Mandu
Also known as:
ban - Balinese: Mandu
de - German: Mandu
en-simple - Simple English: Mandu
es - Spanish: Mandu
fr - French: Mandu
hu - Hungarian: Mandu
hy - Armenian: Մանդու
id - Indonesian: Mandu
it - Italian: Mandu
ja - Japanese: マンドゥ
jv - Javanese: Mandu
ko - Korean: 만두
ms - Malay: Mandu
nl - Dutch: Mandu
ru - Russian: Манду
sv - Swedish: Mandu
tl - Tagalog: Mandu
tr - Turkish: Mandu
uk - Ukrainian: Манду
vi - Vietnamese: Mandu
yue - Cantonese: 韓式餃
zh - Chinese: 馒头
Category: side dish, dumpling (mixed dumpling)
Cuisine: Korean
Associated cuisines: Korean
Area: Korean
Countries: Korea
Region: Eastern Asia

The dish is dumpling, which can be steamed, boiled, pan-fried, or deep-fried.

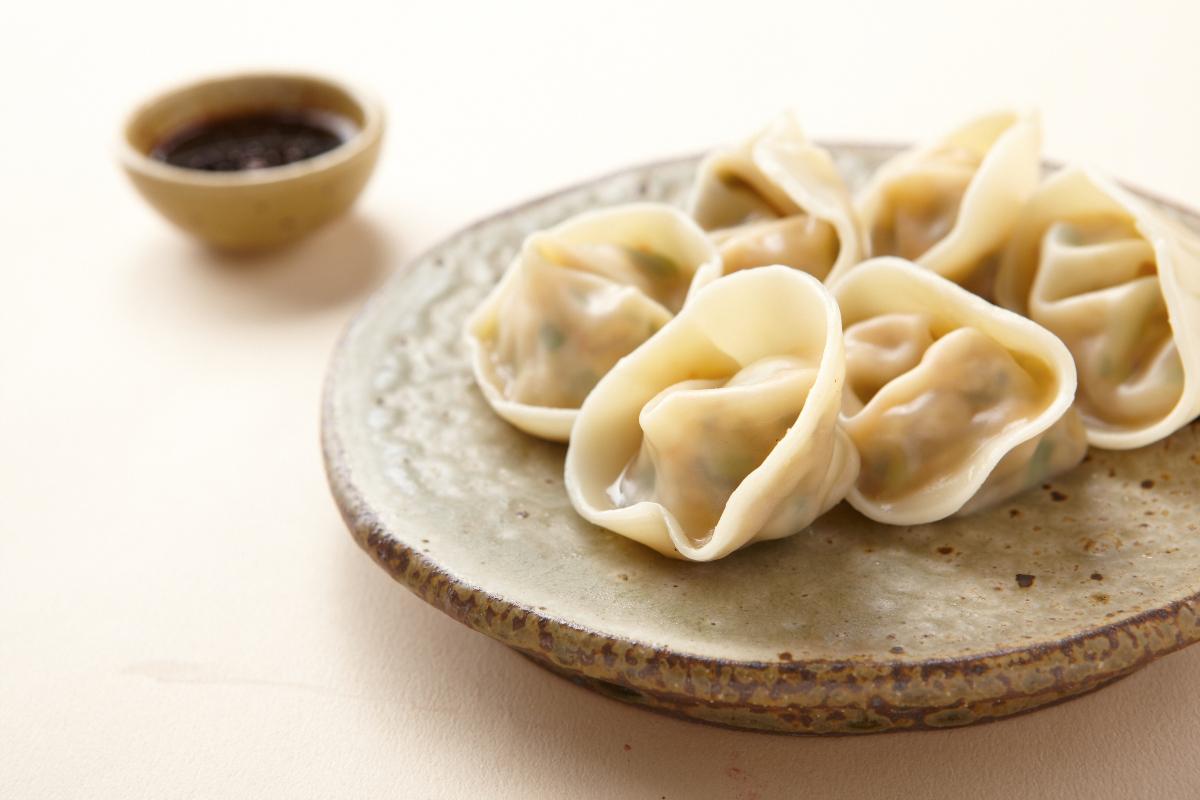